Reading (UK Parliament constituency)

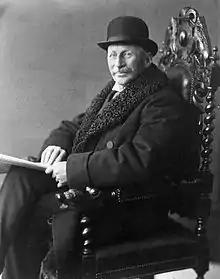
Keyser

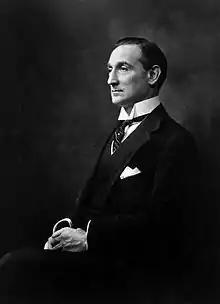
Isaacs

Isaacs is appointed Solicitor General of England and Wales, requiring a by-election.